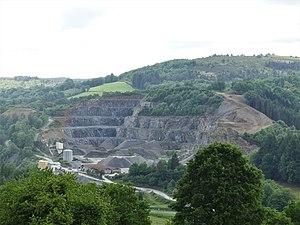
La carrière de gneiss de Clairavaux, Creuse, France.
Clairavaux est une commune française située dans le département de la Creuse en région Nouvelle-Aquitaine.